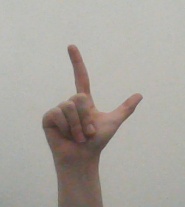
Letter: laam